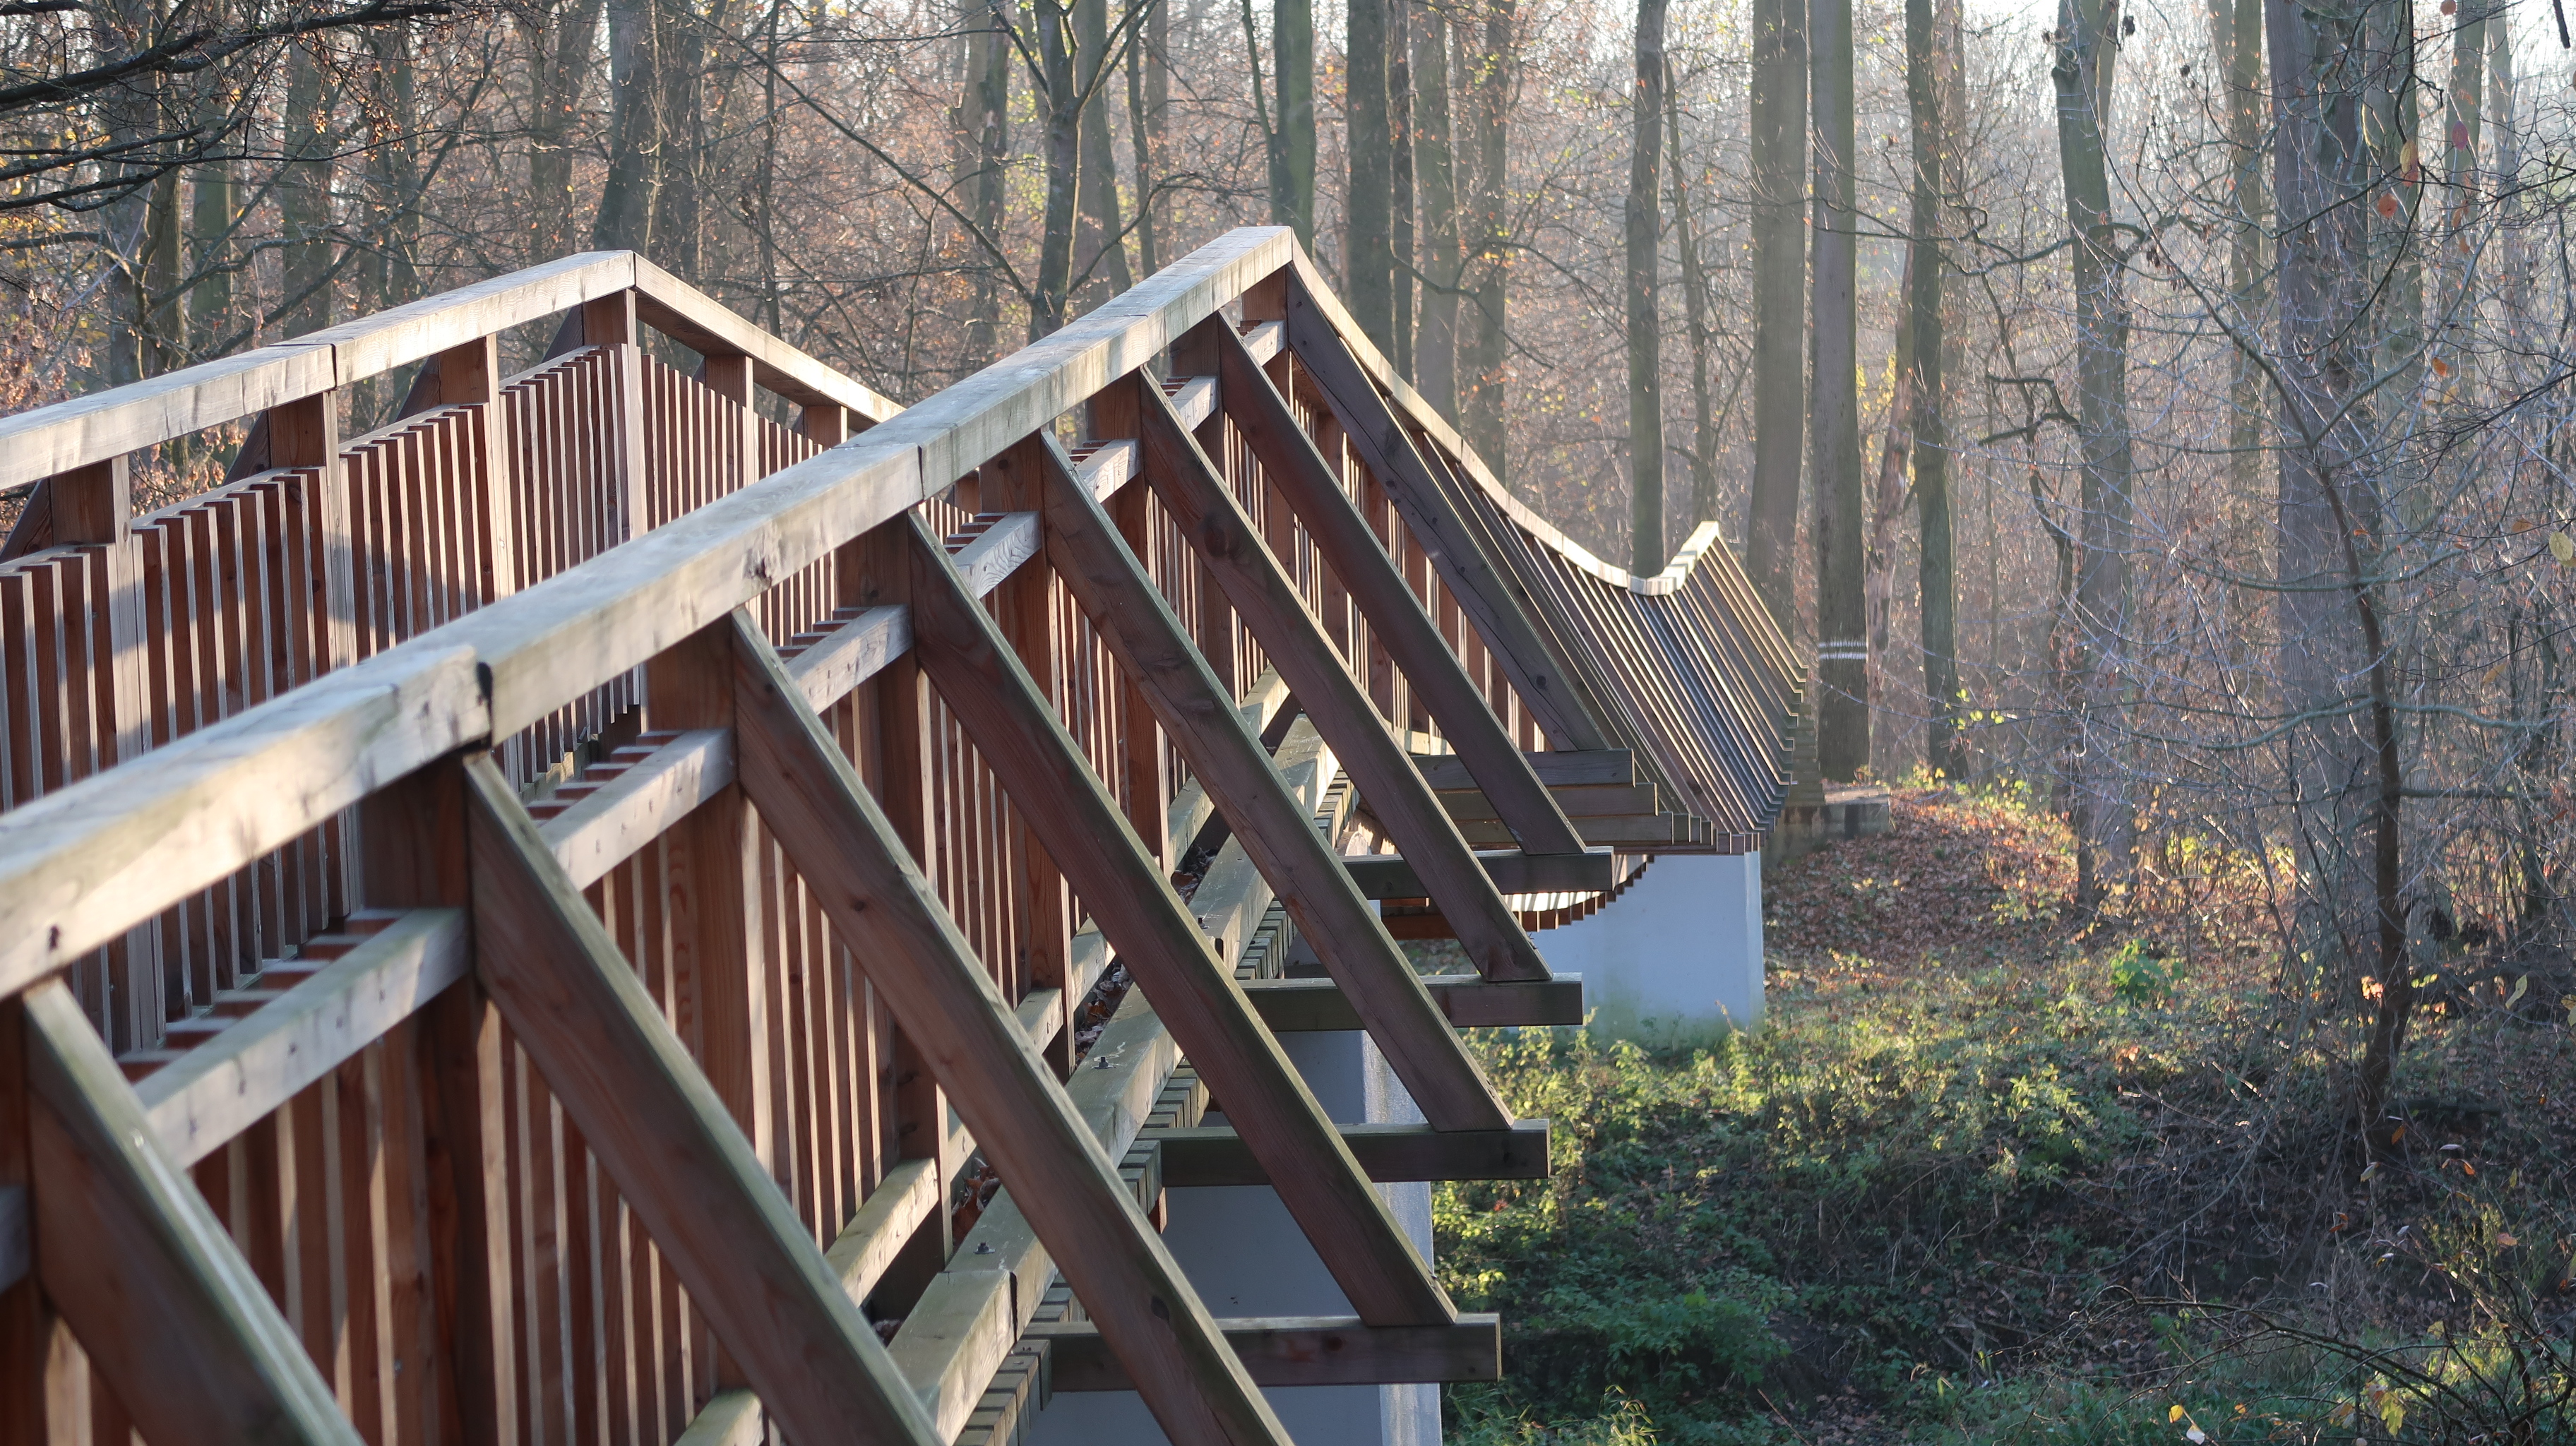
forest, autumn, suspension bridge, light, structure, tree, wood, path, outdoor structure, house, building, plant